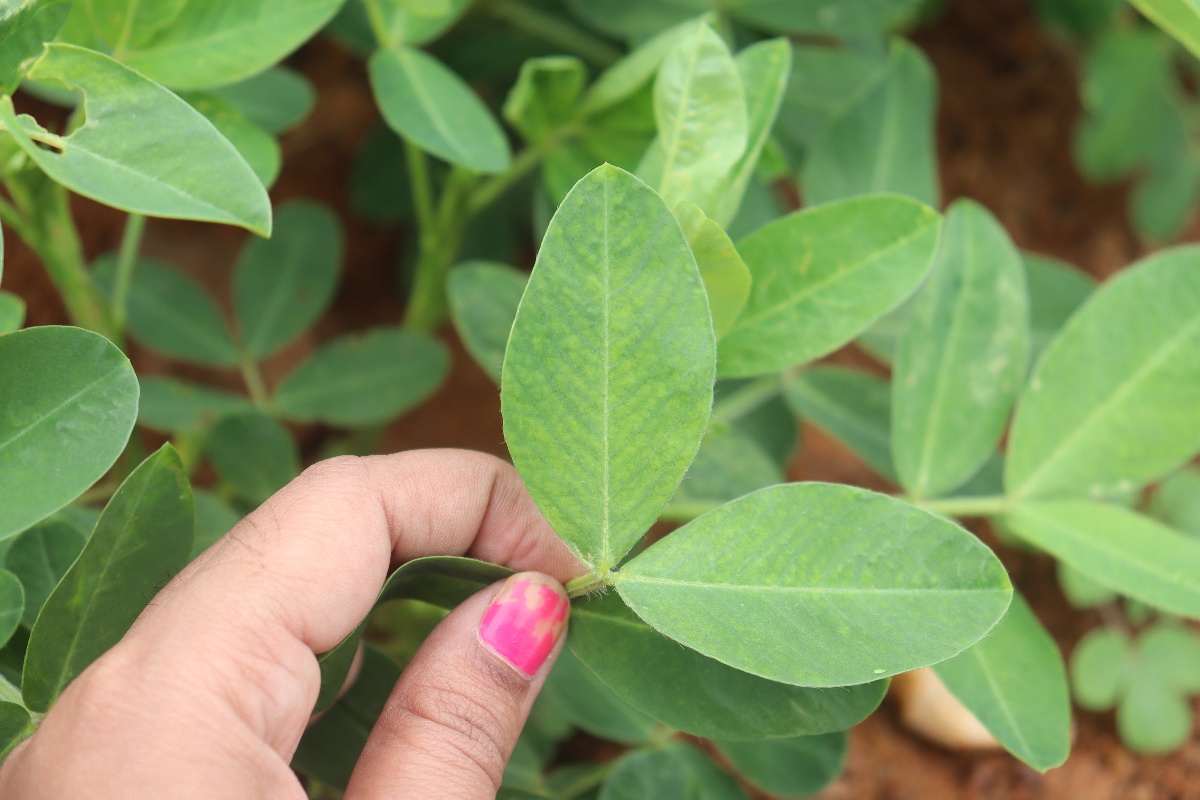
Label: healthy leaf